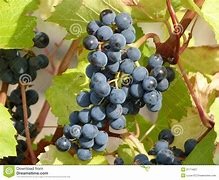
Label: grape